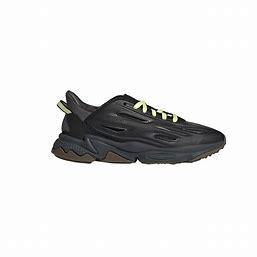
Brand: Adidas
Model: Ozweego Celox